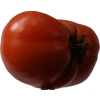
Label: tomato